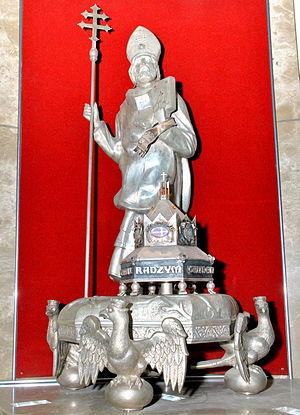
Radzim Gaudenty, connu aussi sous le nom latin de Gaudentius, est né vers 965 et décédé après 1018. Demi-frère d’Adalbert de Prague il est le premier archevêque de Gniezno.